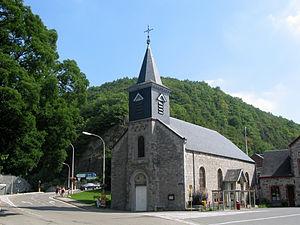
Hastière est une commune francophone de Belgique située en Région wallonne dans la province de Namur. Créée en 1977 par la fusion de communes d'Agimont, Blaimont, Hastière-Lavaux, Hastière-par-delà, Heer, Hermeton-sur-Meuse et Waulsort, c'est une des rares nouvelles communes se trouvant à cheval sur la Meuse. Son centre administratif se trouve à Hastière-Lavaux. C'est dans l’entité d’Hastière que l'Hermeton se jette dans la Meuse.